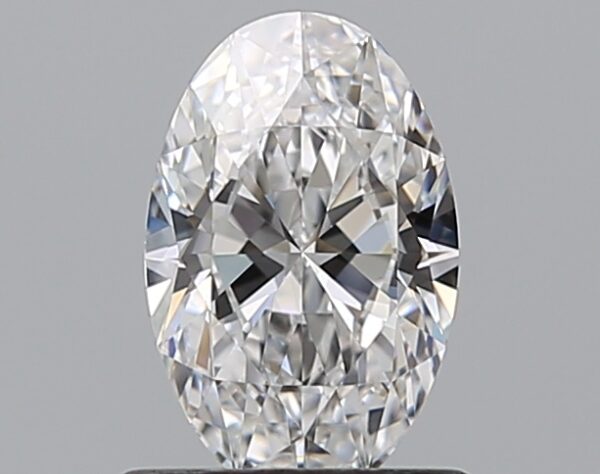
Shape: oval
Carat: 0.73
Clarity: VVS1
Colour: D
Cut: EX
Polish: EX
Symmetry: VG
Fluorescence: M
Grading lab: GIA
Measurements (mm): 7.69 x 4.96 x 2.98